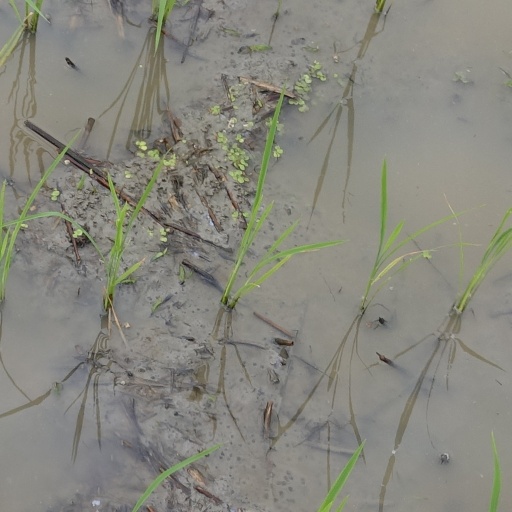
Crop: rice